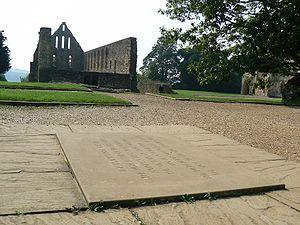
La bataille d'Hastings s'est déroulée le 14 octobre 1066 à une dizaine de kilomètres au nord de la ville d'Hastings, dans le Sussex de l'Est. Elle oppose le dernier roi anglo-saxon d'Angleterre, Harold Godwinson, au duc de Normandie Guillaume le Conquérant, qui remporte une victoire décisive.